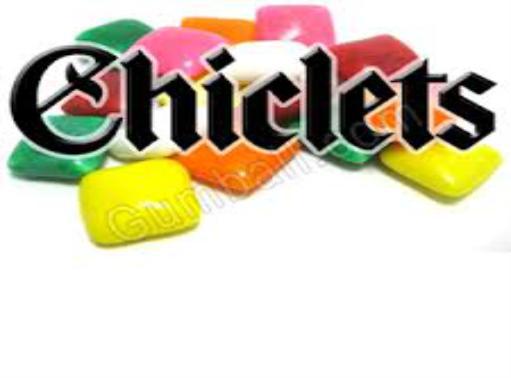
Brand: Chiclets
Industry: Food